Archduchess Maria Josepha of Austria

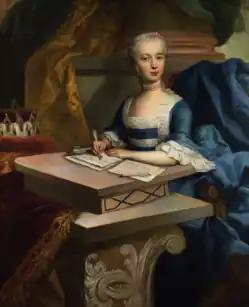
Portrait of Maria Josepha (circle of Martin van Meytens, 18th-century)

Maria Josepha had been terrified of dying of smallpox ever since the death of her elder sister Archduchess Maria Johanna Gabriela in 1762. Her fears were realised when she died of smallpox on the very day she was to have left Vienna for her journey across the Alps to marry Ferdinand. Popular belief holds that she contracted smallpox because her mother, Maria Theresa, insisted that she go and pray at the improperly sealed tomb of her sister-in-law, Empress Maria Josepha, who had recently died of the disease—because they shared the same name. However, the rash appeared two days after Maria Josepha visited the vault, and there is an incubation period of about one week after initial infection before symptoms of a rash appear. Therefore, the archduchess must have been infected before visiting the vault.